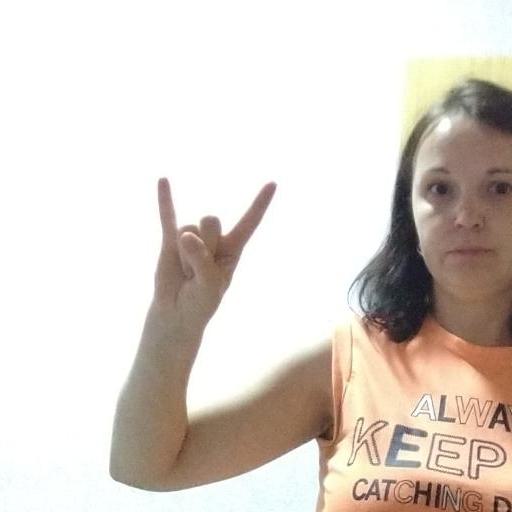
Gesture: rock